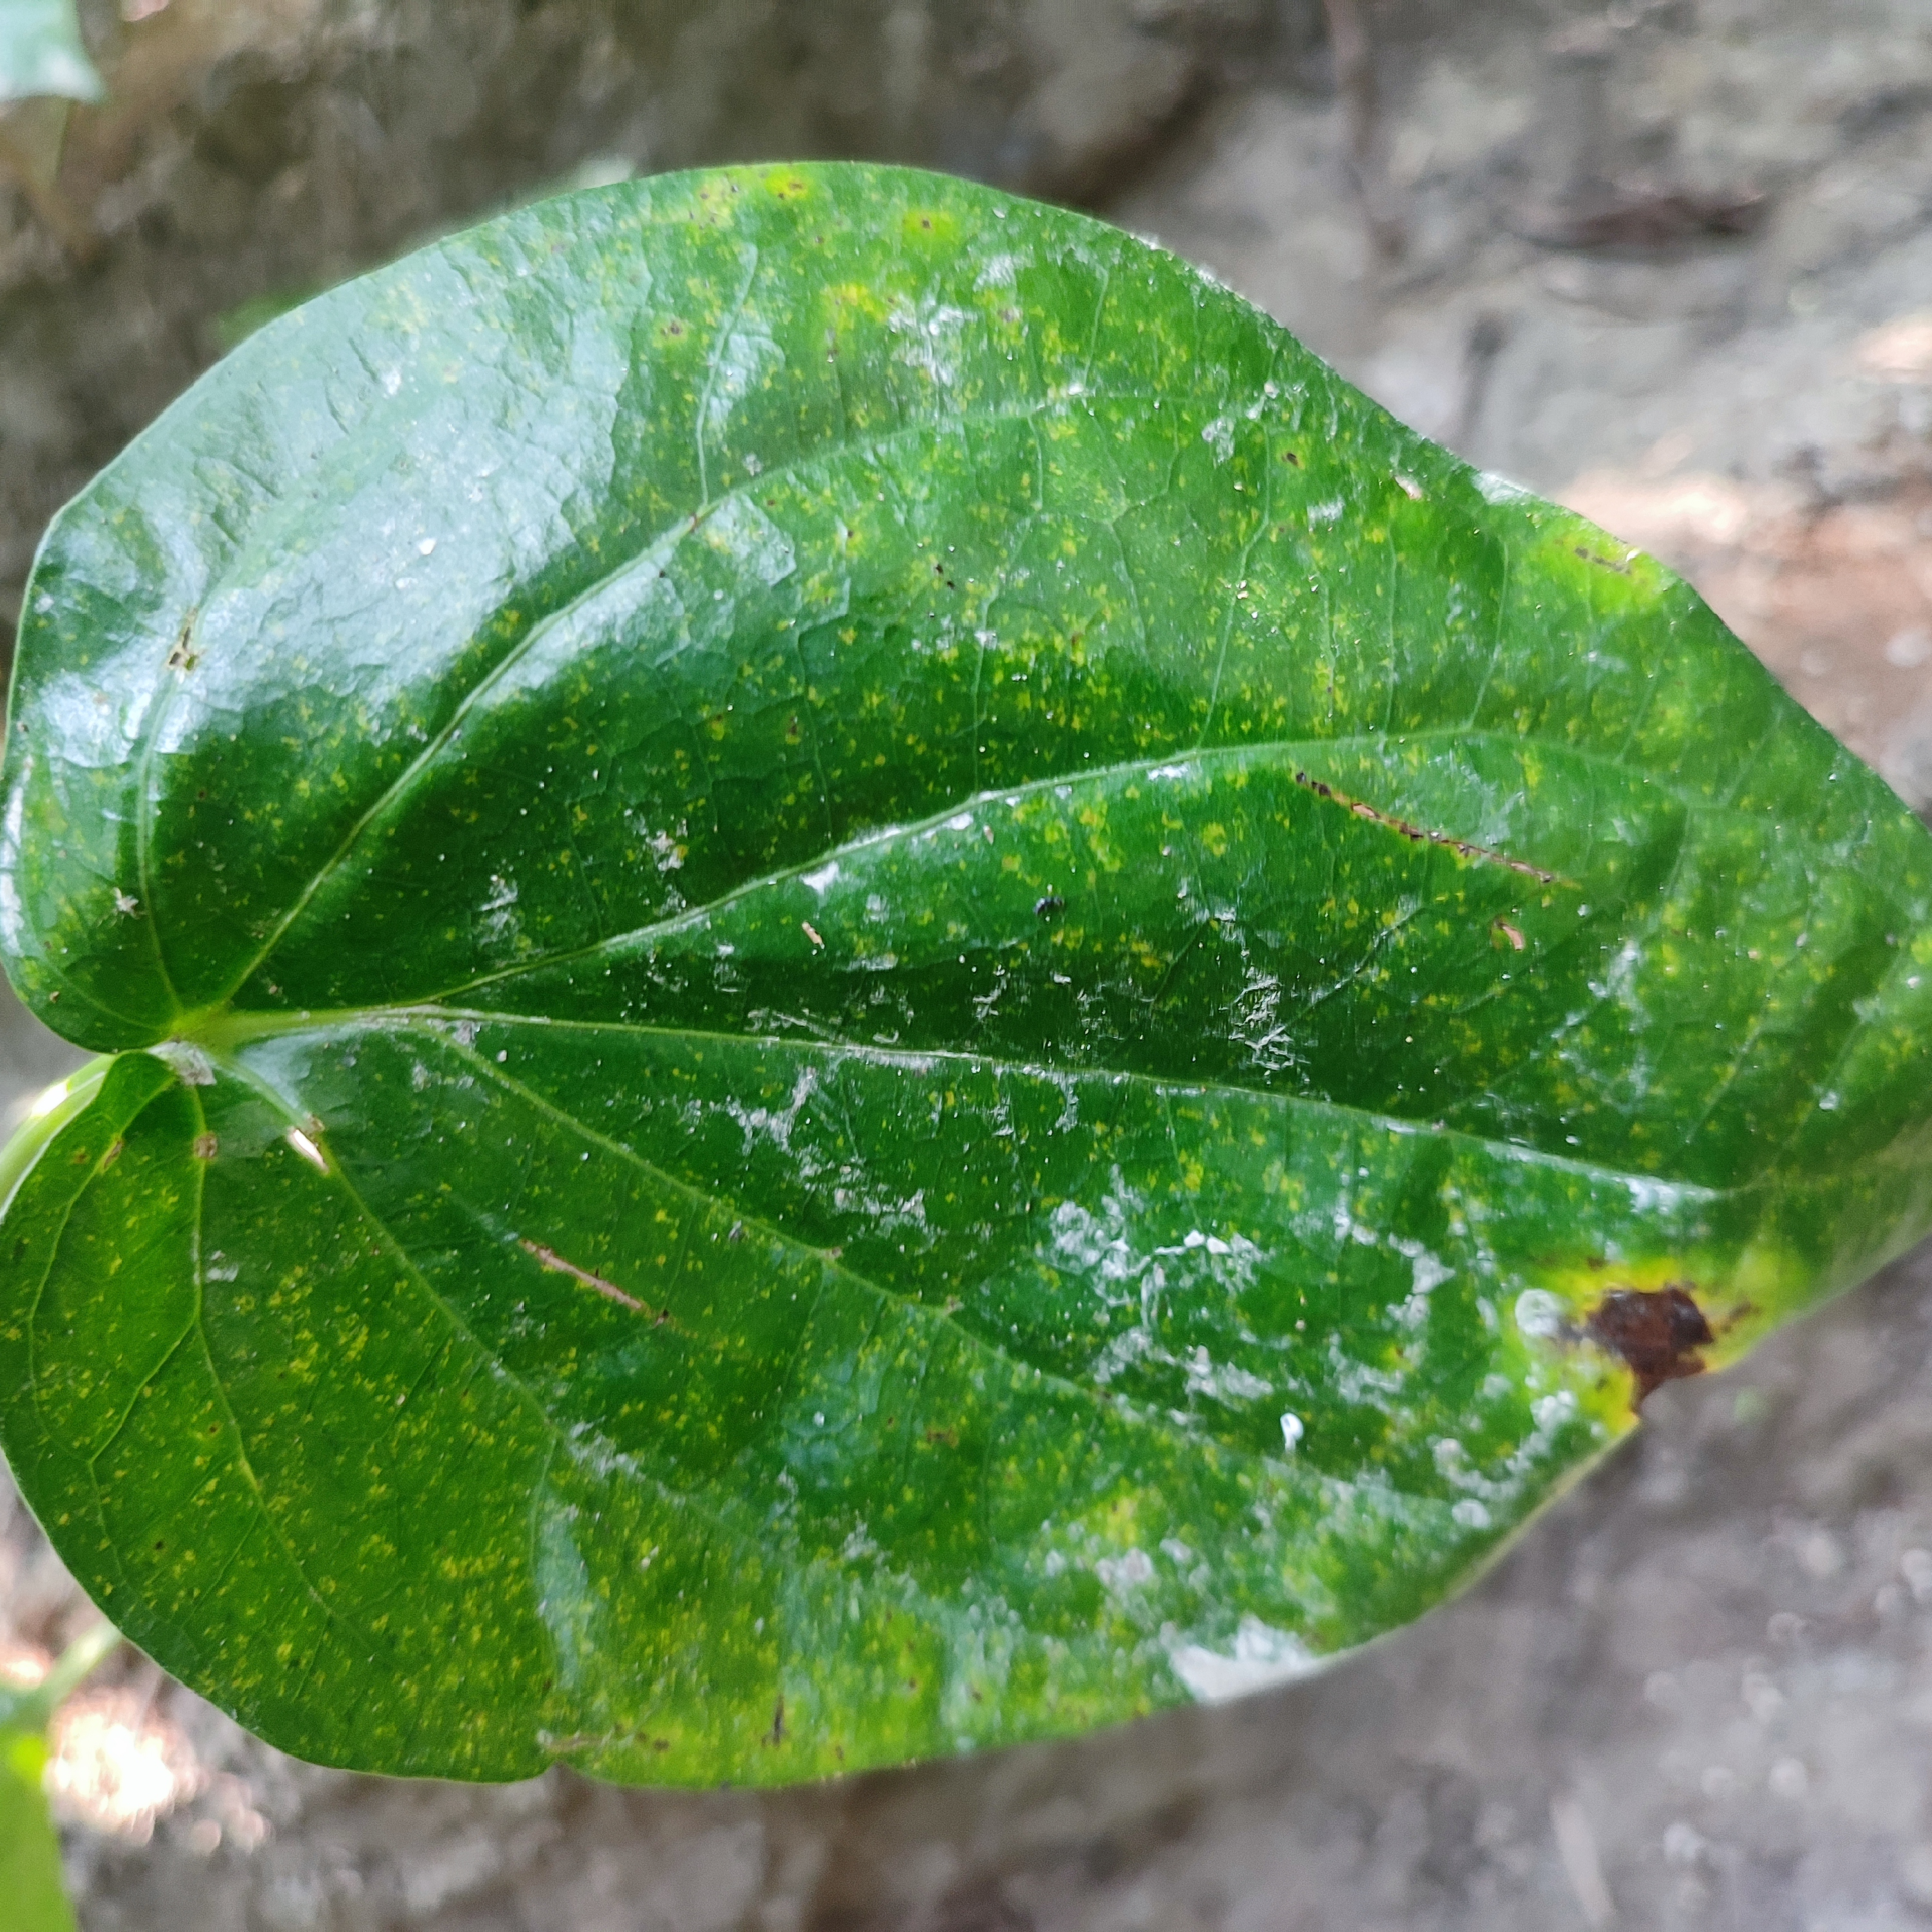
Label: Bacterial_Leaf_Disease